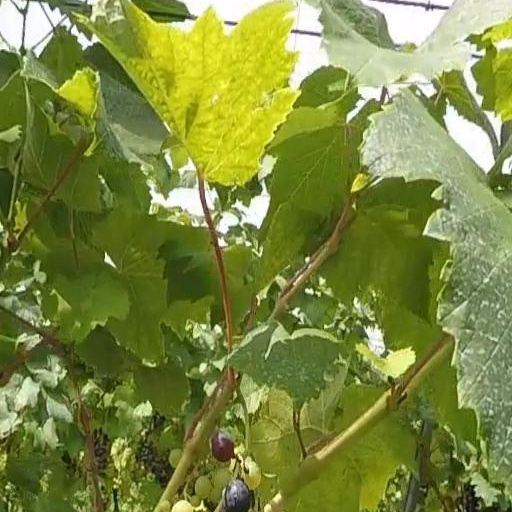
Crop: grape